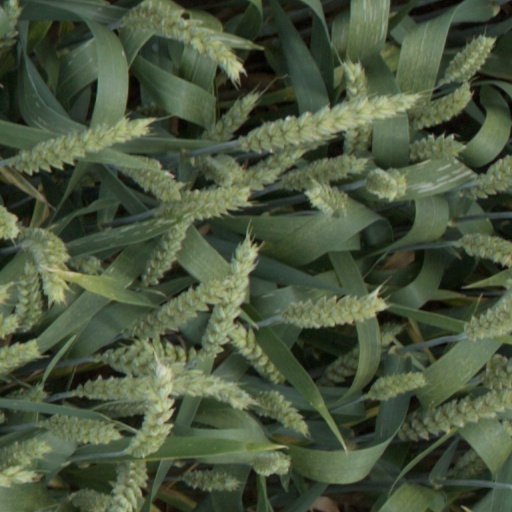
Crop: wheat